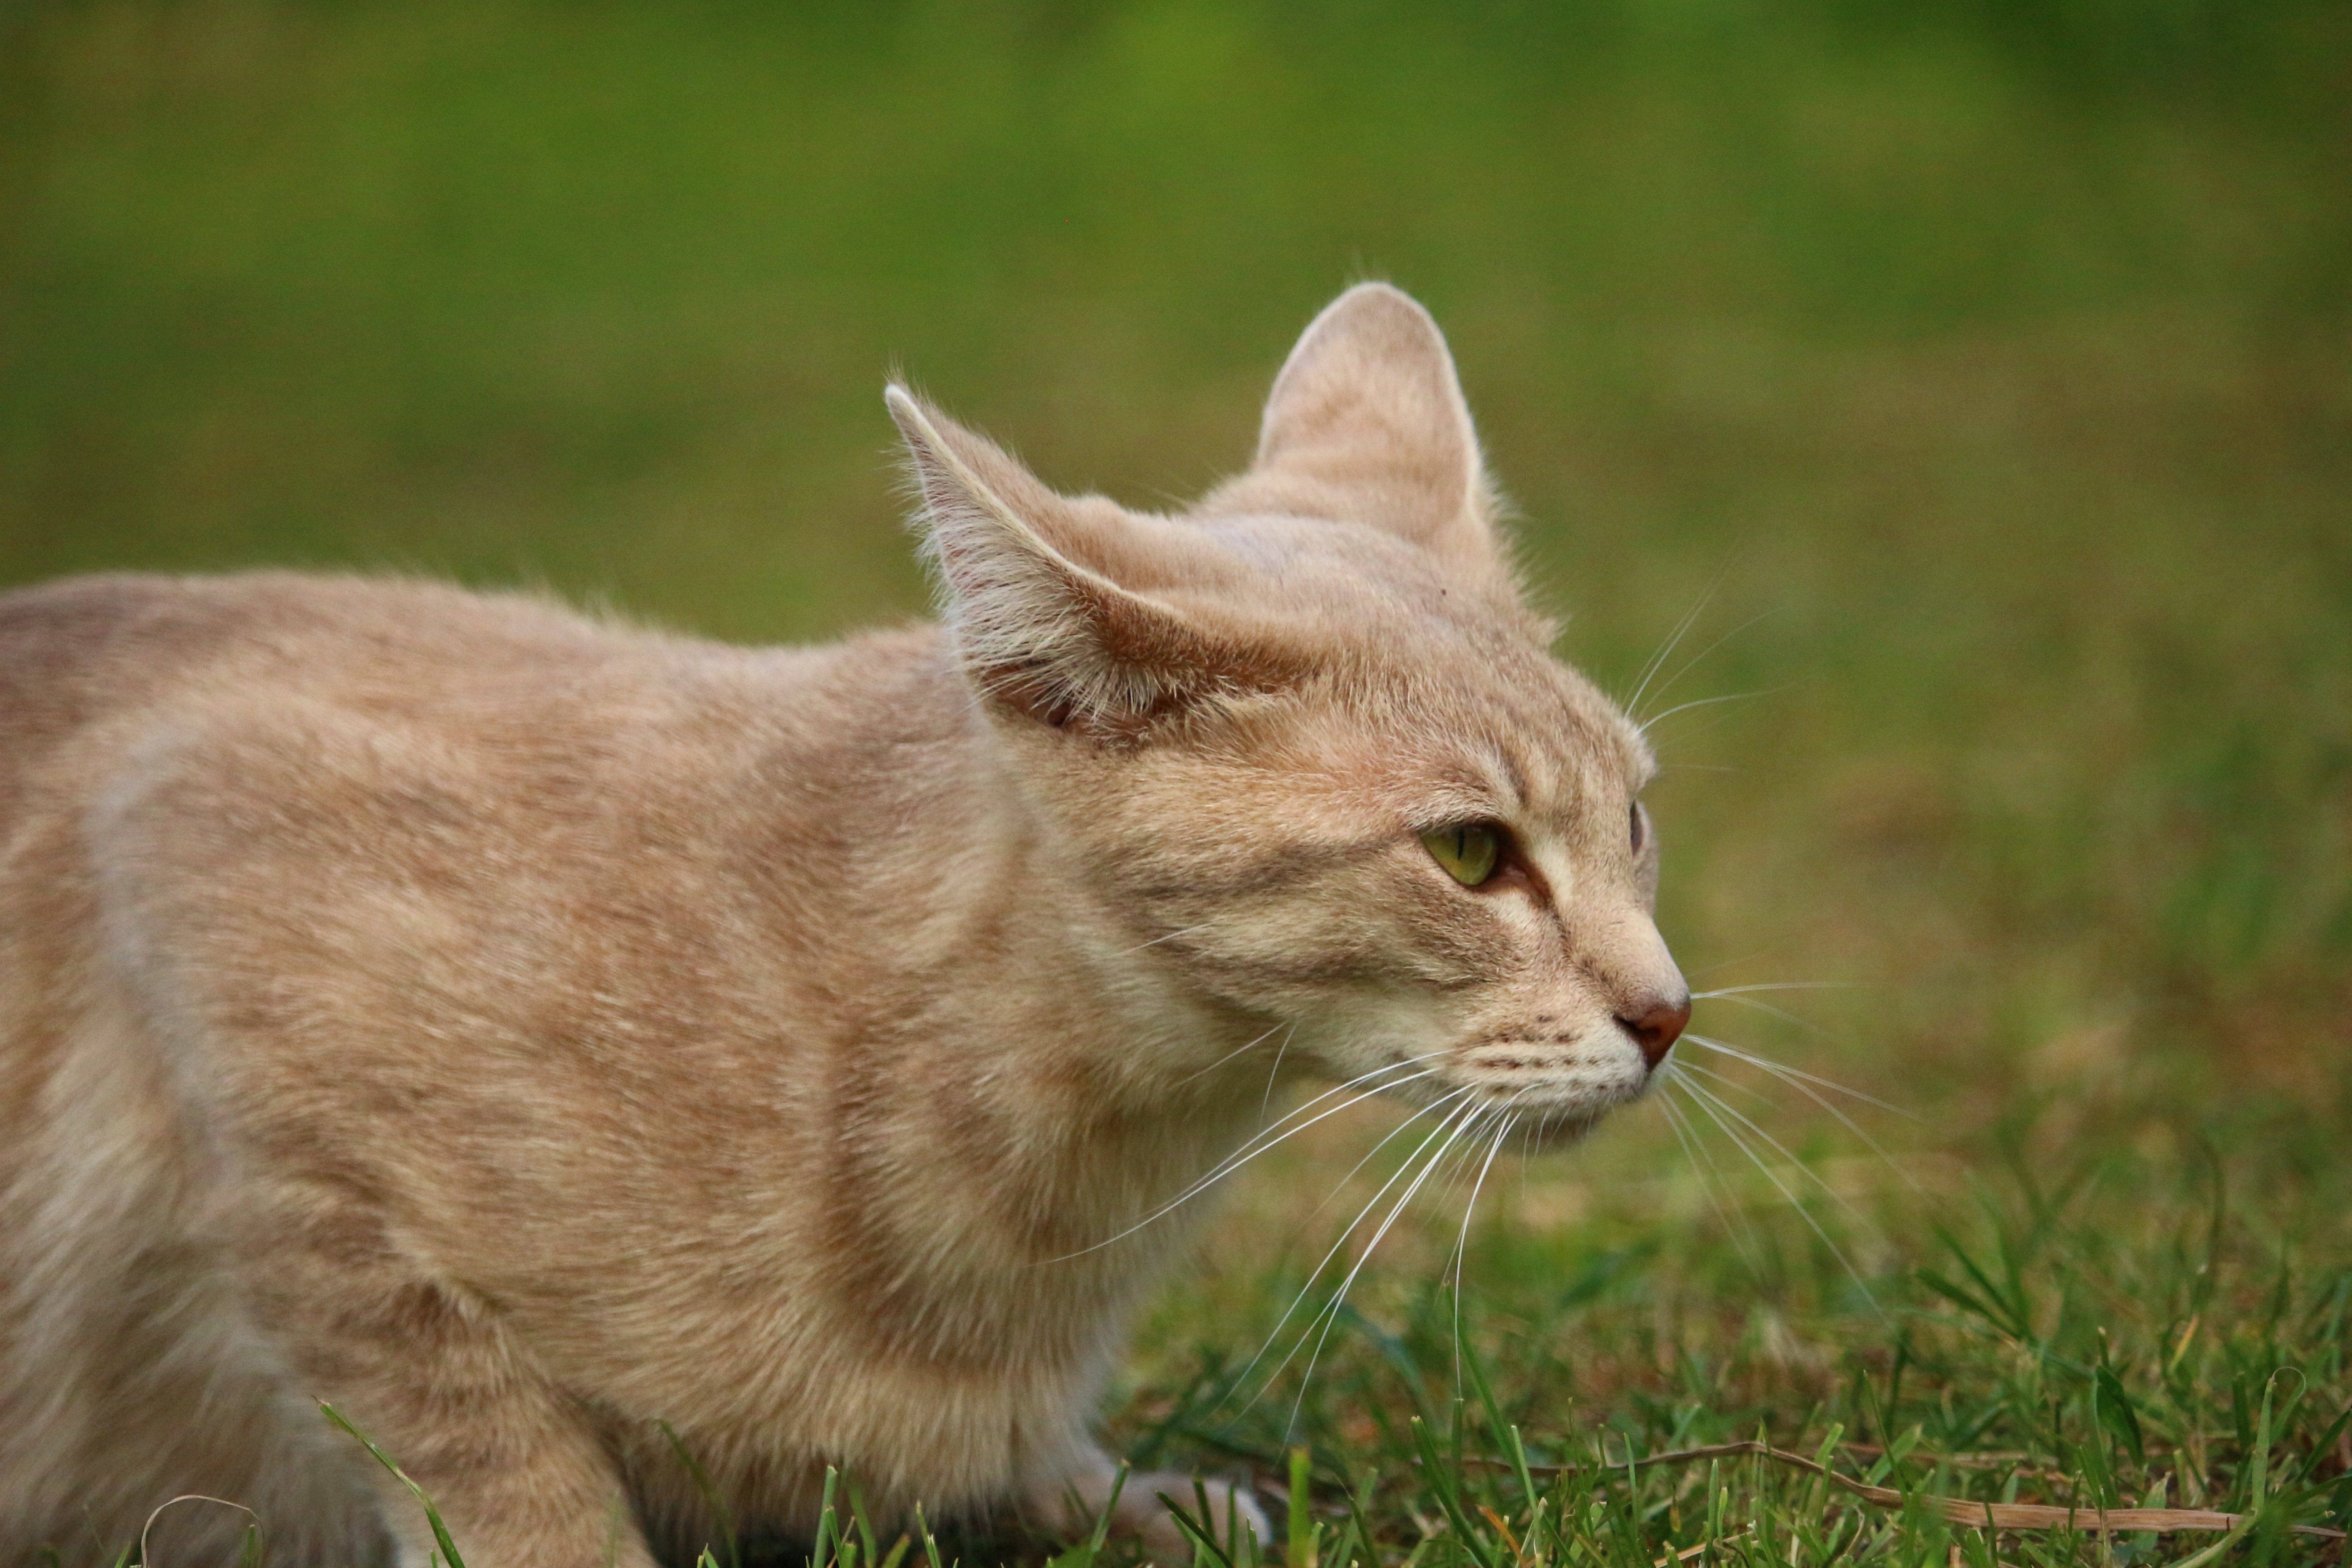
grass, prairie, kitten, cat, mammal, fauna, whiskers, vertebrate, mieze, breed cat, mackerel, tiger cat, wild cat, small to medium sized cats, cat like mammal, pixie bob, rusty spotted cat